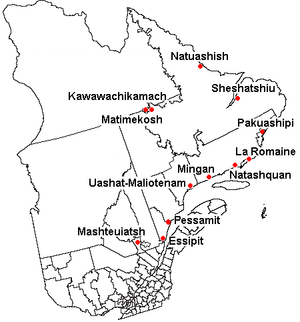
Le Nitassinan, dont le nom signifie « Notre terre » en innu-aimun, est le territoire ancestral du peuple innu situé dans l'Est du Canada au Québec et au Labrador. En fait, le territoire couvre la partie orientale de la péninsule du Labrador. Du point de vue de l'entente de principe signée entre certaines Premières Nations innues du Québec et les gouvernements fédéral et provincial, le Nitassinan correspond au territoire ancestral des Innus sur lequel ils ont certains droits tandis que le territoire qu'ils possèdent à part entière est l'Innu Assi.
Les Innus ou Ilnus, ou encore Naskapis ou encore Montagnais, sont un peuple autochtone originaire de l’Est de la péninsule du Québec-Labrador, plus précisément des régions de la Côte-Nord et du Saguenay–Lac-Saint-Jean au Québec ainsi que de la région du Labrador à Terre-Neuve-et-Labrador.